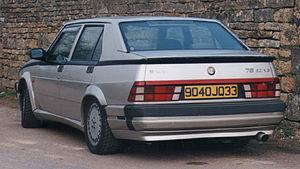
Alfa Romeo 75 V6 3.0 photgraphiée par le propriétaire dans le Berry. Auteur: D. Emonts Image:PD-icon.svg
L'Alfa Romeo 75 est un modèle de voiture du constructeur italien Alfa Romeo commercialisé entre 1985 et 1993. Ce modèle est l'ultime développement de la plateforme Transaxle, inaugurée par l'Alfetta en 1972. L'appellation "75" a été choisie pour célébrer les 75 ans du constructeur milanais lors de sa sortie.